Baigelong station

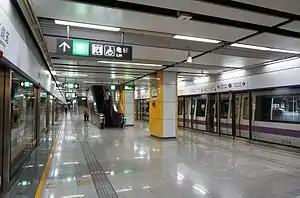

Baigelong station is a metro station on Line 5 of the Shenzhen Metro. It opened on 22 June 2011.